Robert Walker (priest, of Seathwaite)

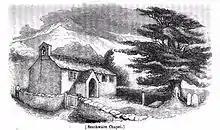
Old chapel at Seathwaite, 1844 woodcut

Walker was born at Undercrag in Seathwaite, Dunnerdale, Furness, then in Lancashire, in 1709. He was the son of Nicholas Walker, a yeoman farmer, and his wife Elizabeth, and was the youngest of 12 children; his eldest brother was born about 1684. He was taught at an elementary level in Seathwaite Chapel. Regarded as frail by his parents, he sought more education and ordination, in Eskdale and the Vale of Lorton, with support from clerical patrons.